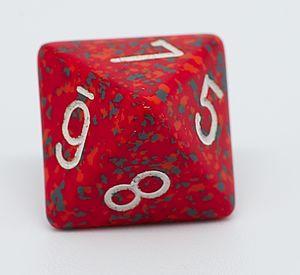
Un dé à huit faces ou d8 en abrégé est une variante de dé comportant huit faces.